History of Pittsburgh

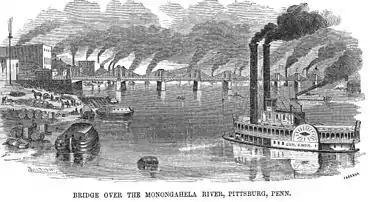
Monongahela River Scene, 1857.

Like many burgeoning cities of its day, Pittsburgh's growth outstripped some of its necessary infrastructure, such as a water supply with dependable pressure. Because of this, on April 10, 1845, a great fire burned out of control, destroying over a thousand buildings and causing $9M in damages. As the city rebuilt, the age of rails arrived. In 1851, the Ohio and Pennsylvania Railroad began service between Cleveland and Allegheny City (present-day North Side). In 1854, the Pennsylvania Railroad began service between Pittsburgh and Philadelphia.